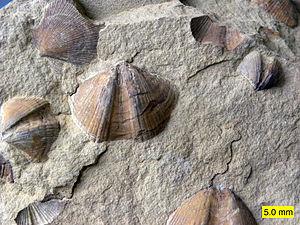
Le Carbonifère est une période géologique du Paléozoïque. Elle s'étend de -358,9 ± 0,4 à -298,9 ± 0,2 millions d'années. Le Carbonifère suit le Dévonien et précède le Permien. Son nom provient des vastes couches de charbon qu’il a laissées en Europe de l'Ouest.